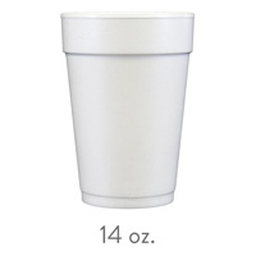
Label: paper